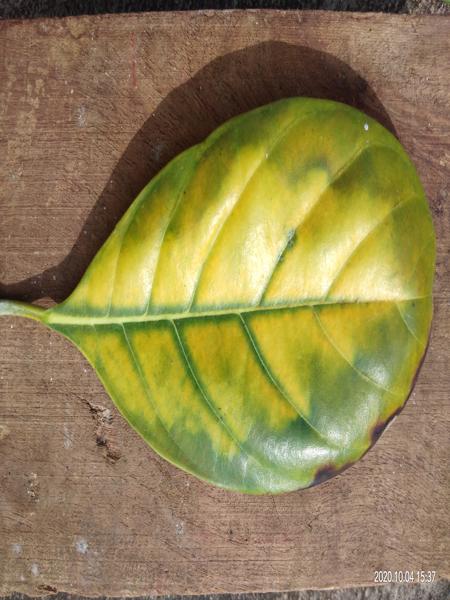
Plant: Jackfruit